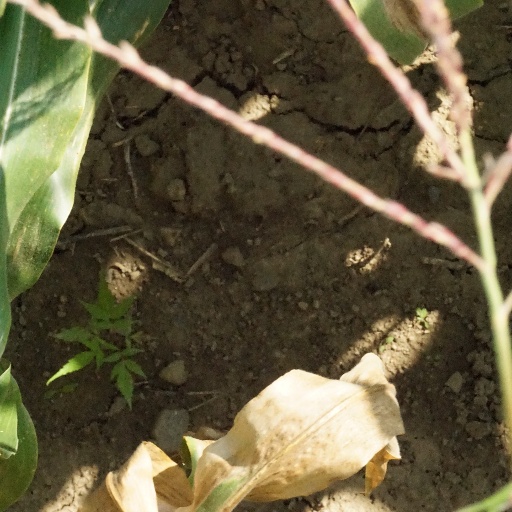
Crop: maize; corn